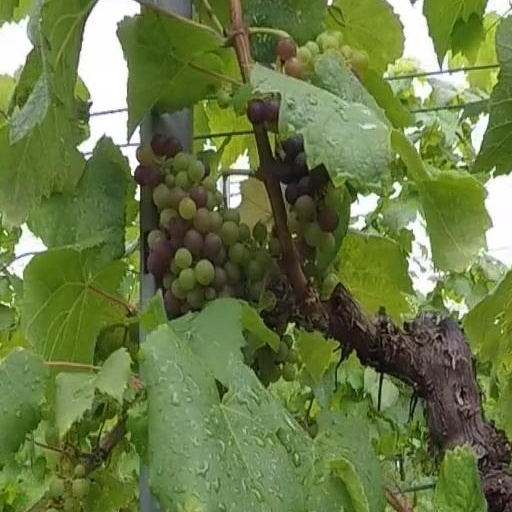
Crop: grape